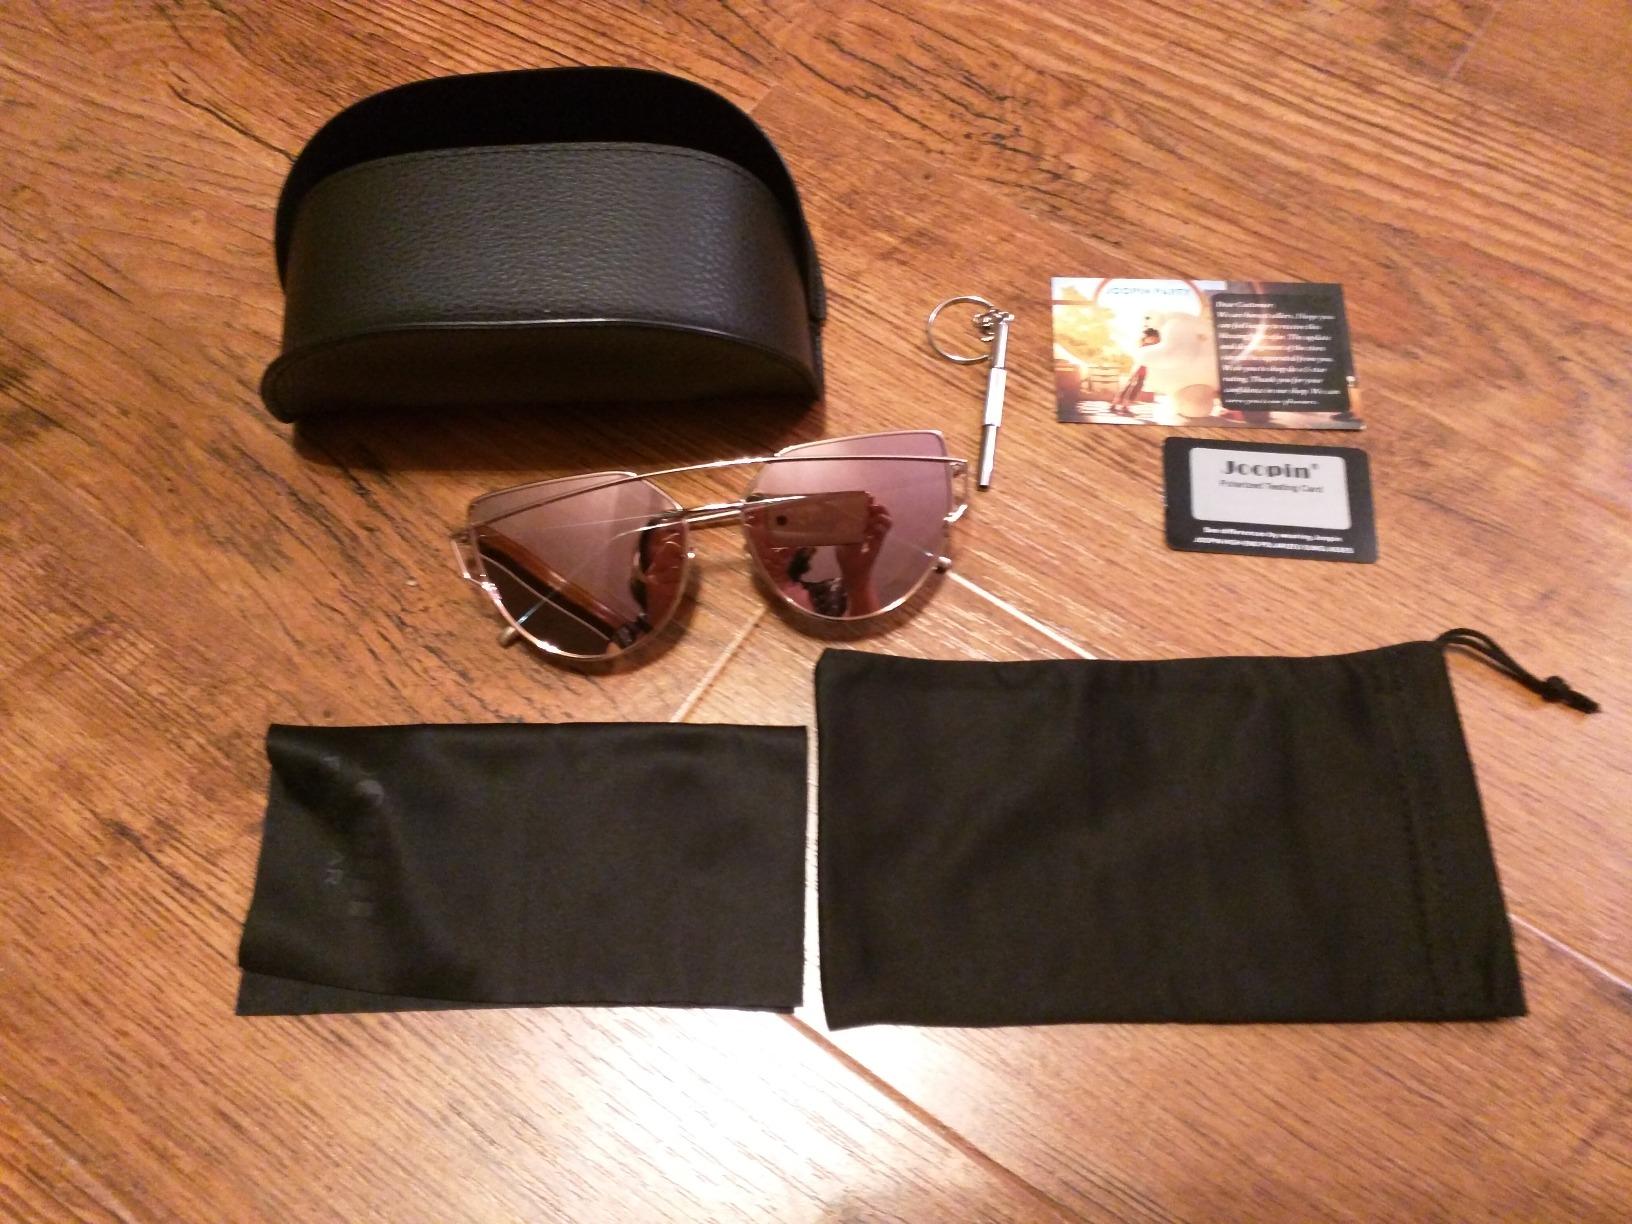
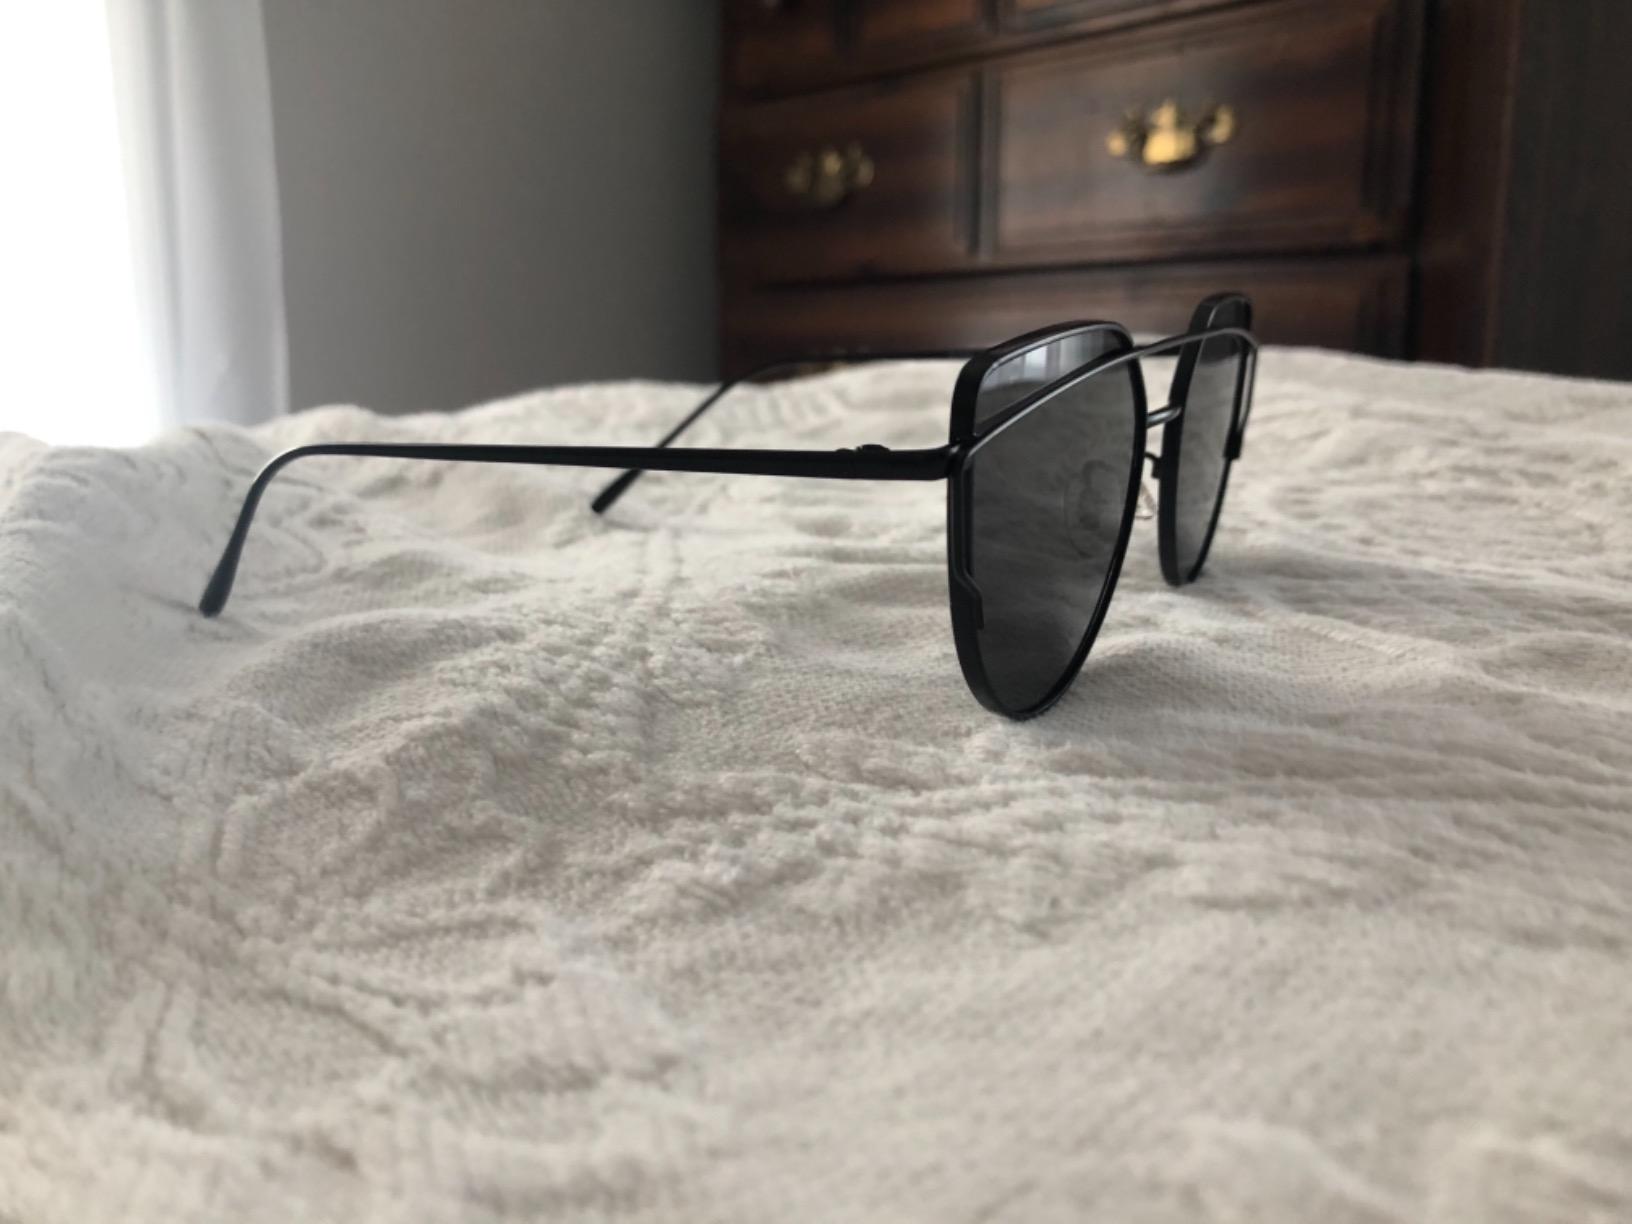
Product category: accessories_sunglasses
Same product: no